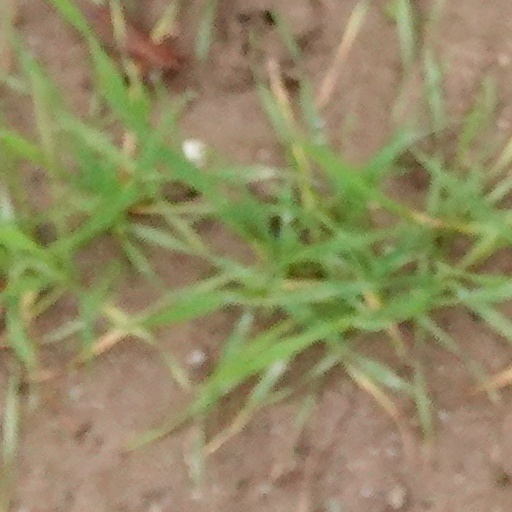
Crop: wheat